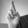
ASL letter: R